Bartolomeo di Passano

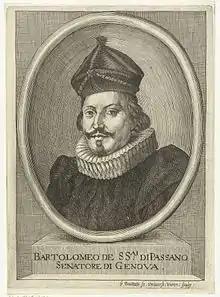
Portrait of Bartolomeo di Passano engraved by Gaspar Bouttats

Bartolomeo di Passano (1594 – 29 May 1650) was an Italian politician who was senator of the Republic of Genoa and Commissioner General of the armed forces.